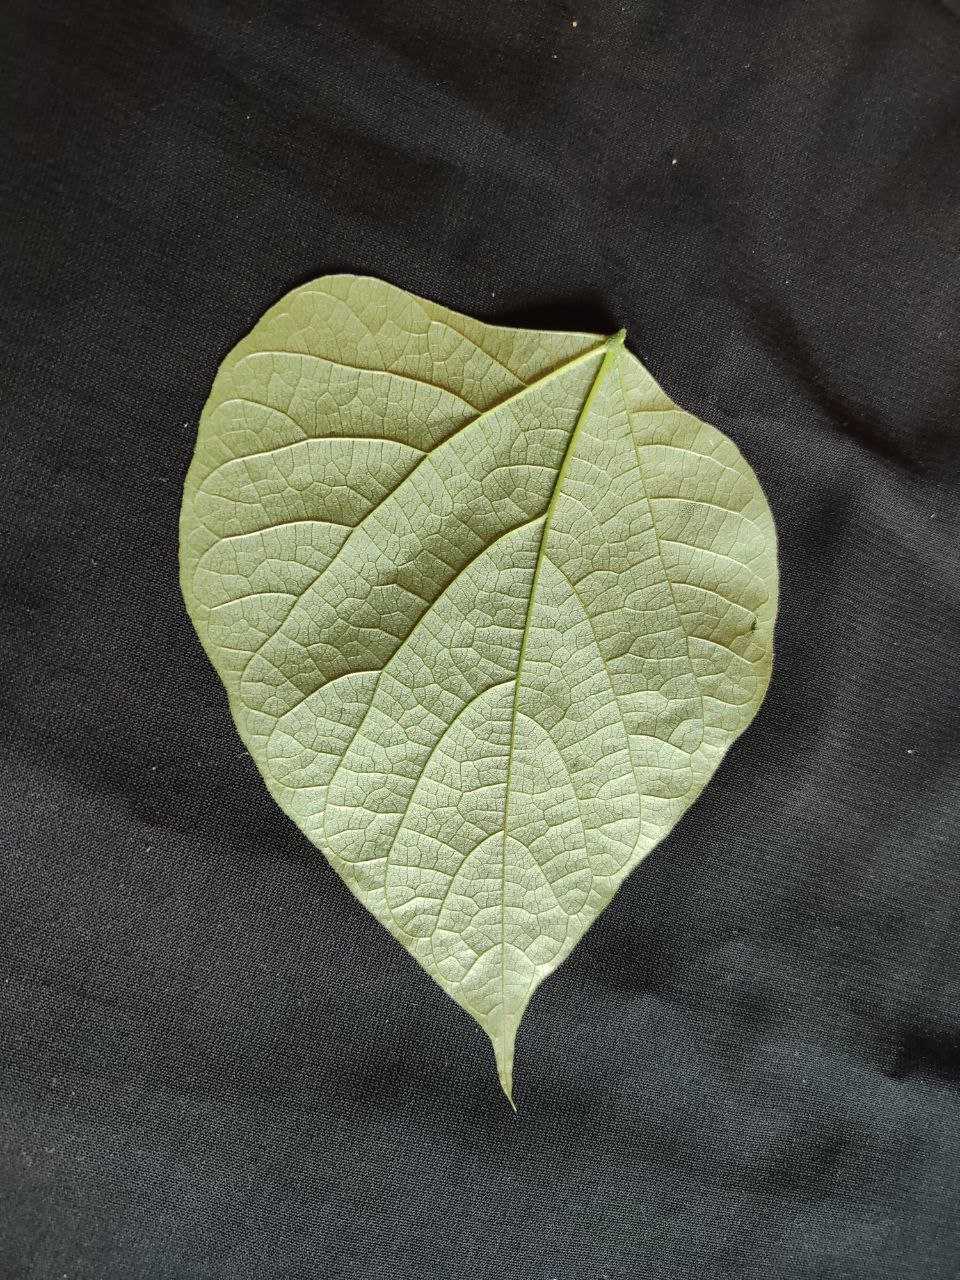
Crop: bean
Leaf condition: Fresh Leaf